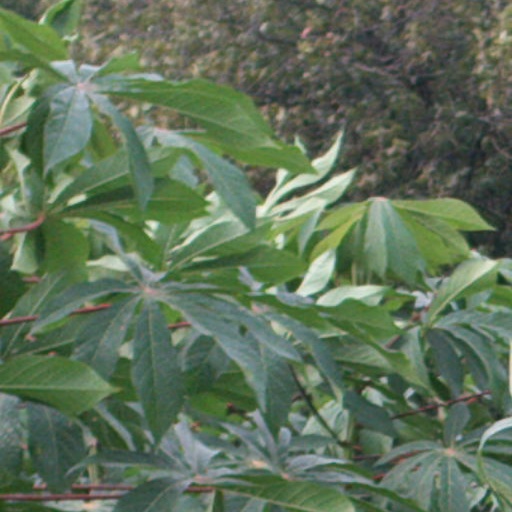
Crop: cassava